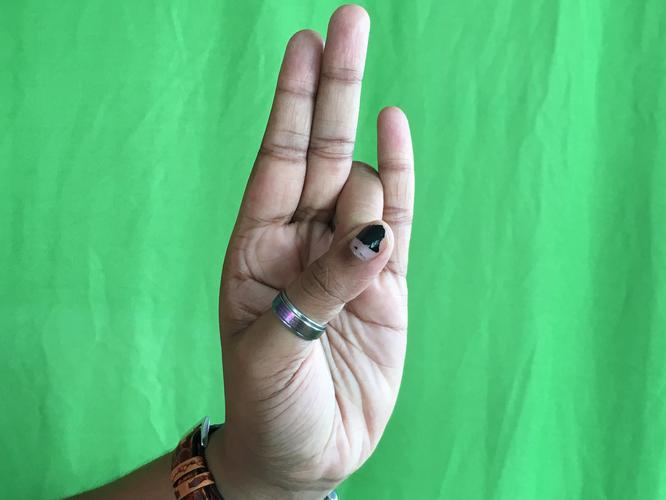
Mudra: Mayura
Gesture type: single_hand